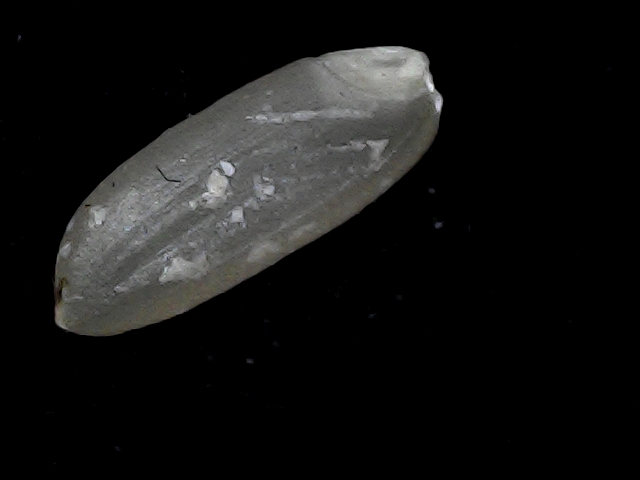
Rice variety: BD93